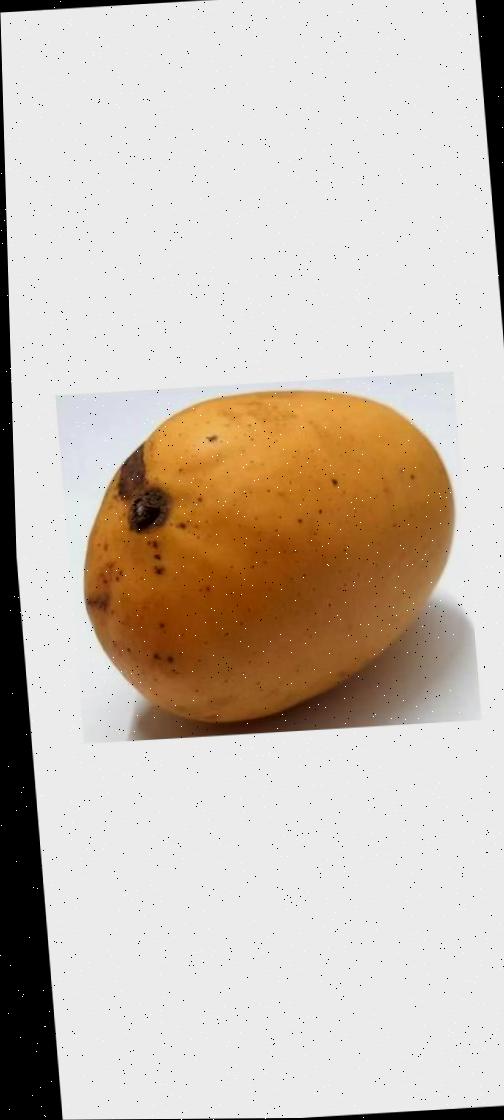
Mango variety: Katimon